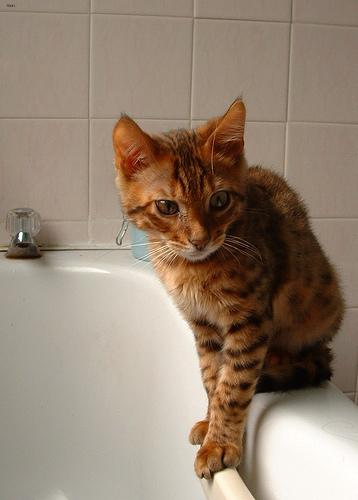
Breed: Bengal